Elliott R. Corbett

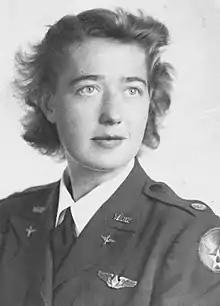
Alta (Teta) Corbett

The P Ranch was sold to the Federal government because the government needed the Blitzen Valley water rights to protect water levels on the Malheur Lake Bird Reservation. A part of the property is now the Malheur National Wildlife Refuge and the rest is managed by the United States Fish and Wildlife Service. Some of the remaining P Ranch Buildings (the main ranch house burned down in 1947), the Long Barn, French's Round Barn (for training horses) and the Beef Wheel and the Frenchglen Hotel are now listed on the National Register of Historic Places.